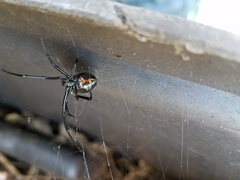
Species: Lactrodectus_hesperus